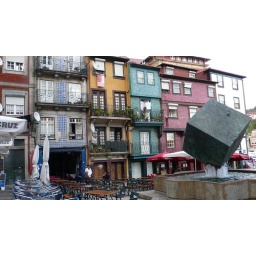
the houses by the riviera are very colorful